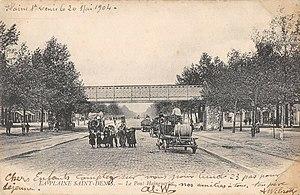
Saint-Denis.Plaine Saint-Denis.Pont Hainguerlot.1904
Le pont Hainguerlot est un pont ferroviaire à voie unique, situé à Saint-Denis, en Île-de-France.